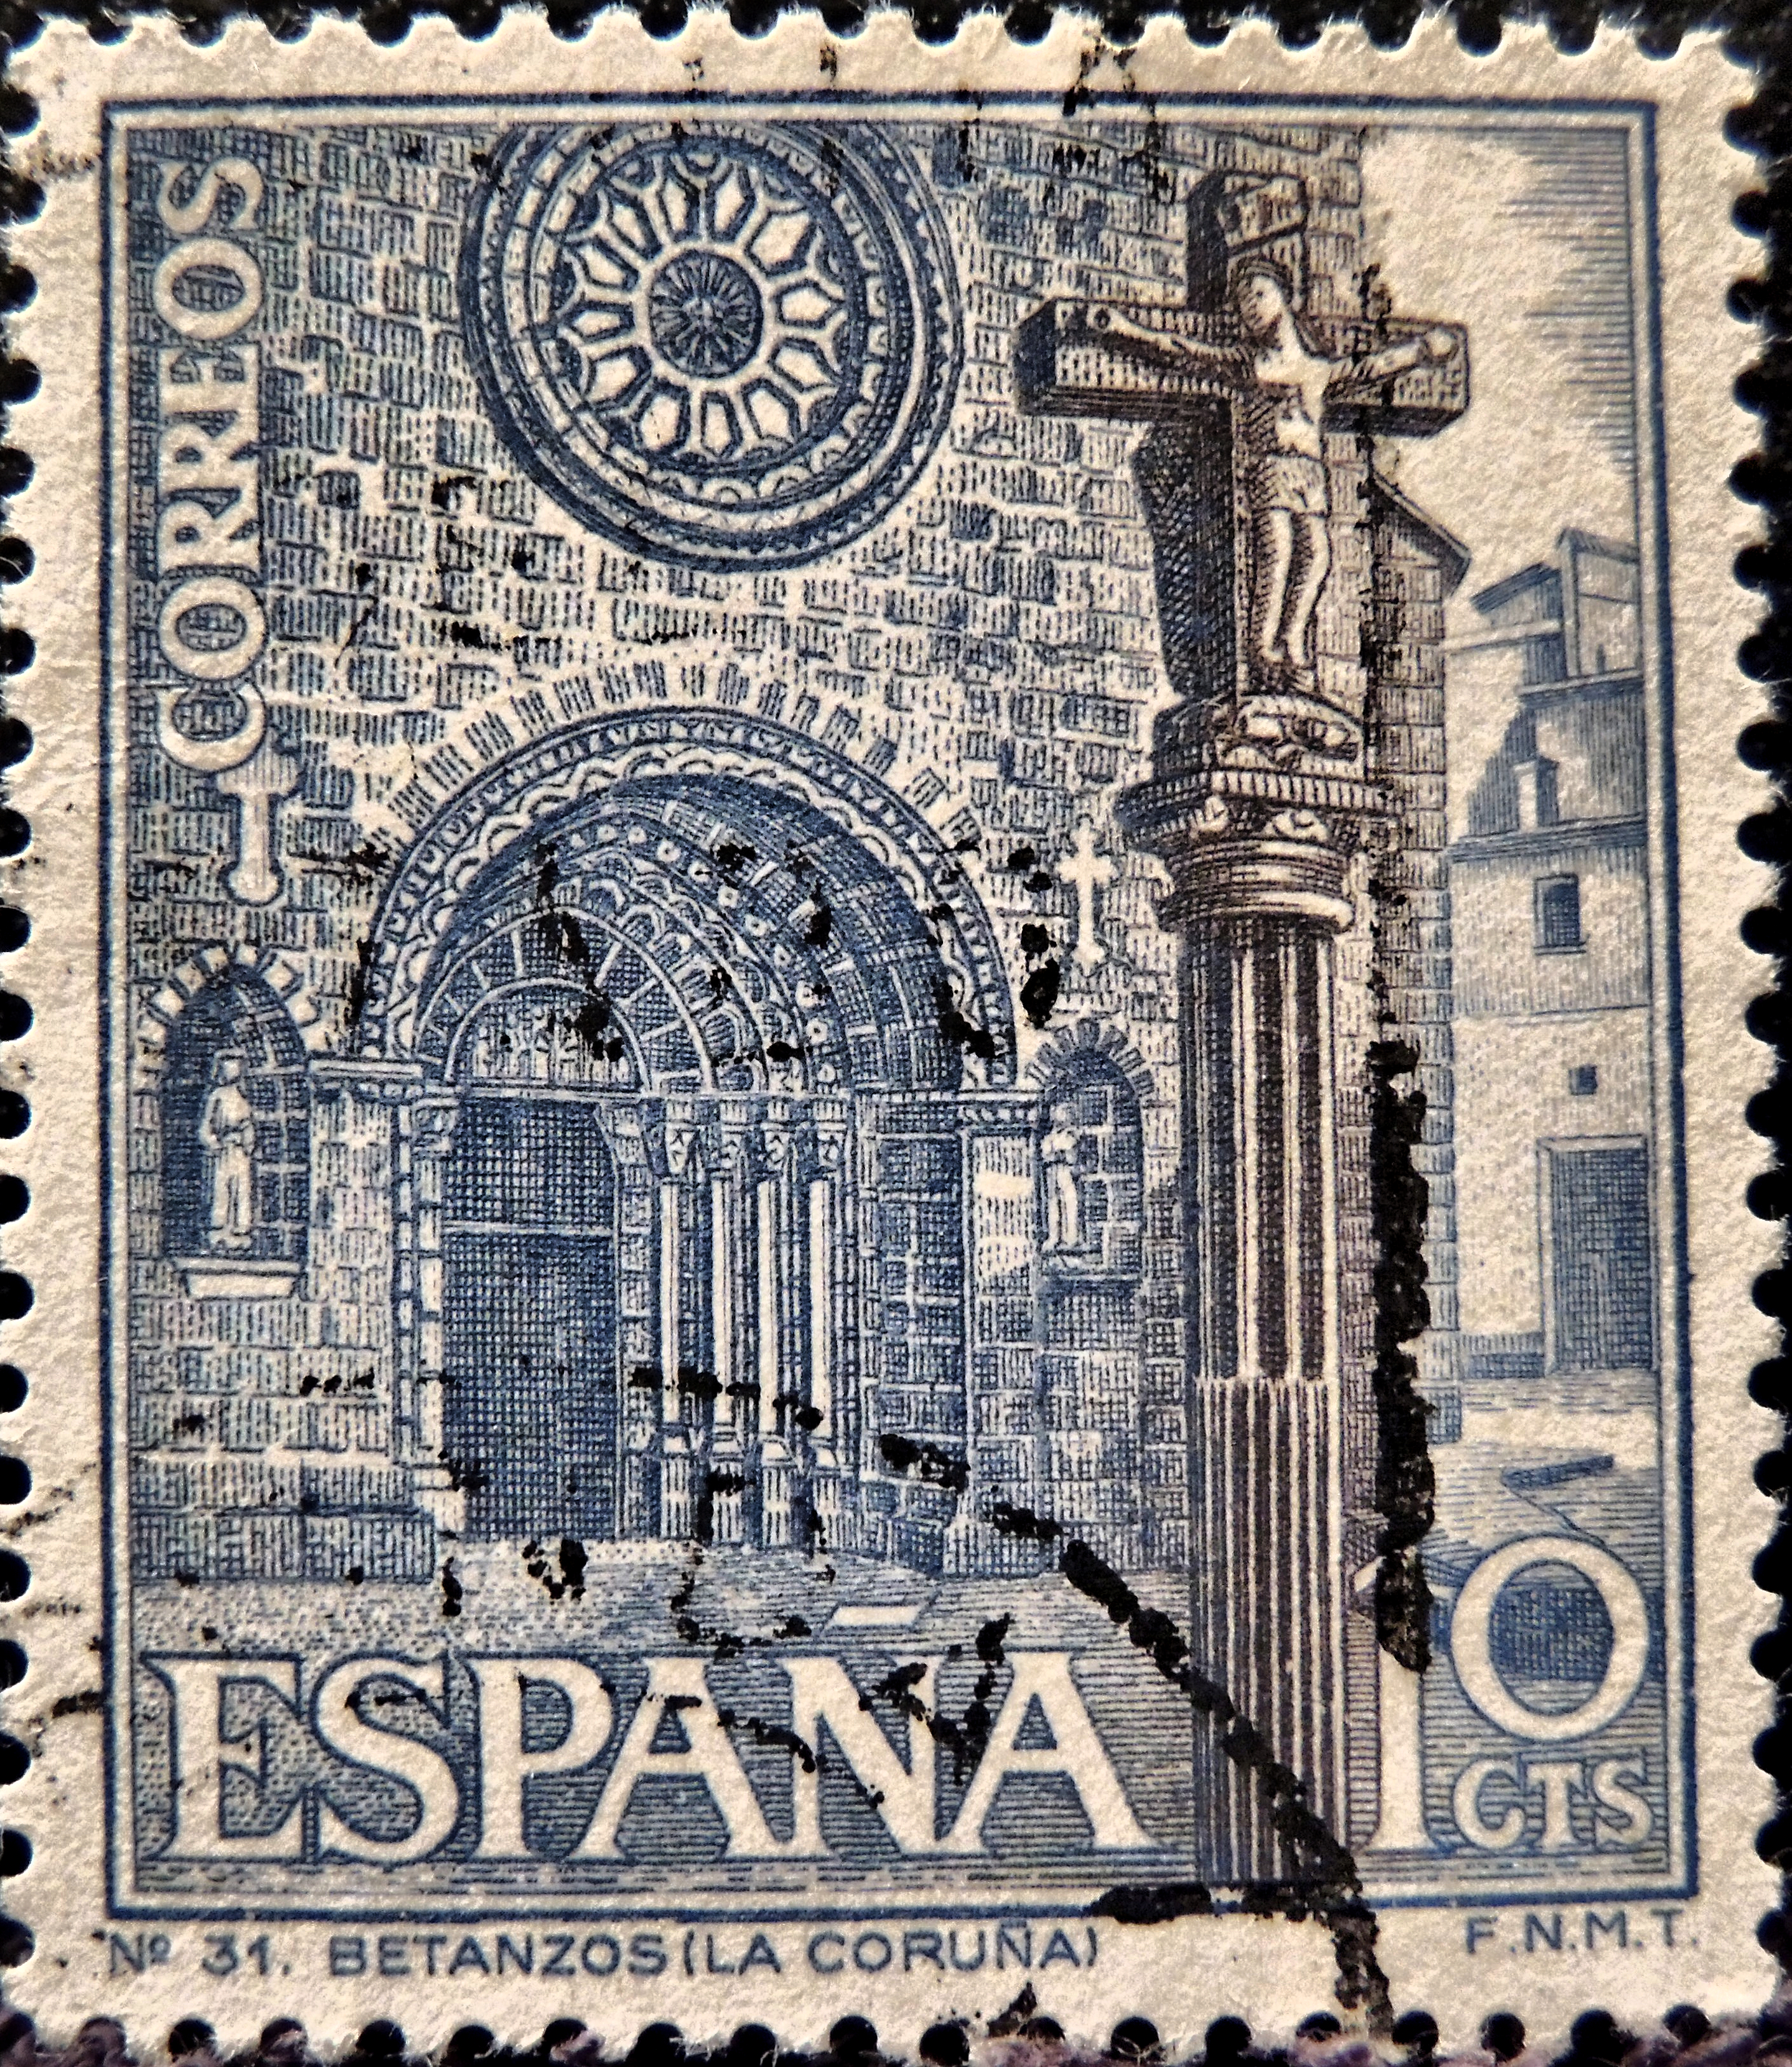
art, carving, ancient history, postage stamp